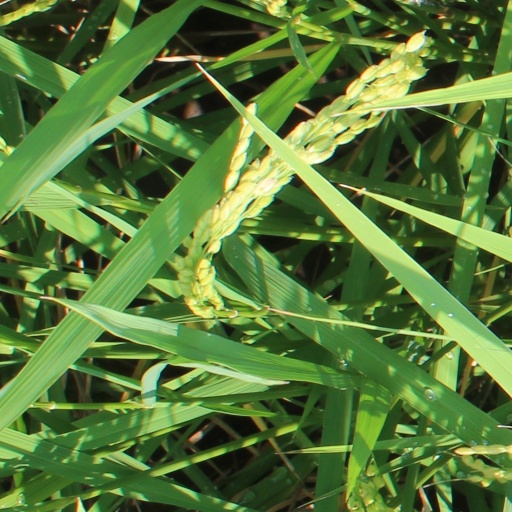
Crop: rice